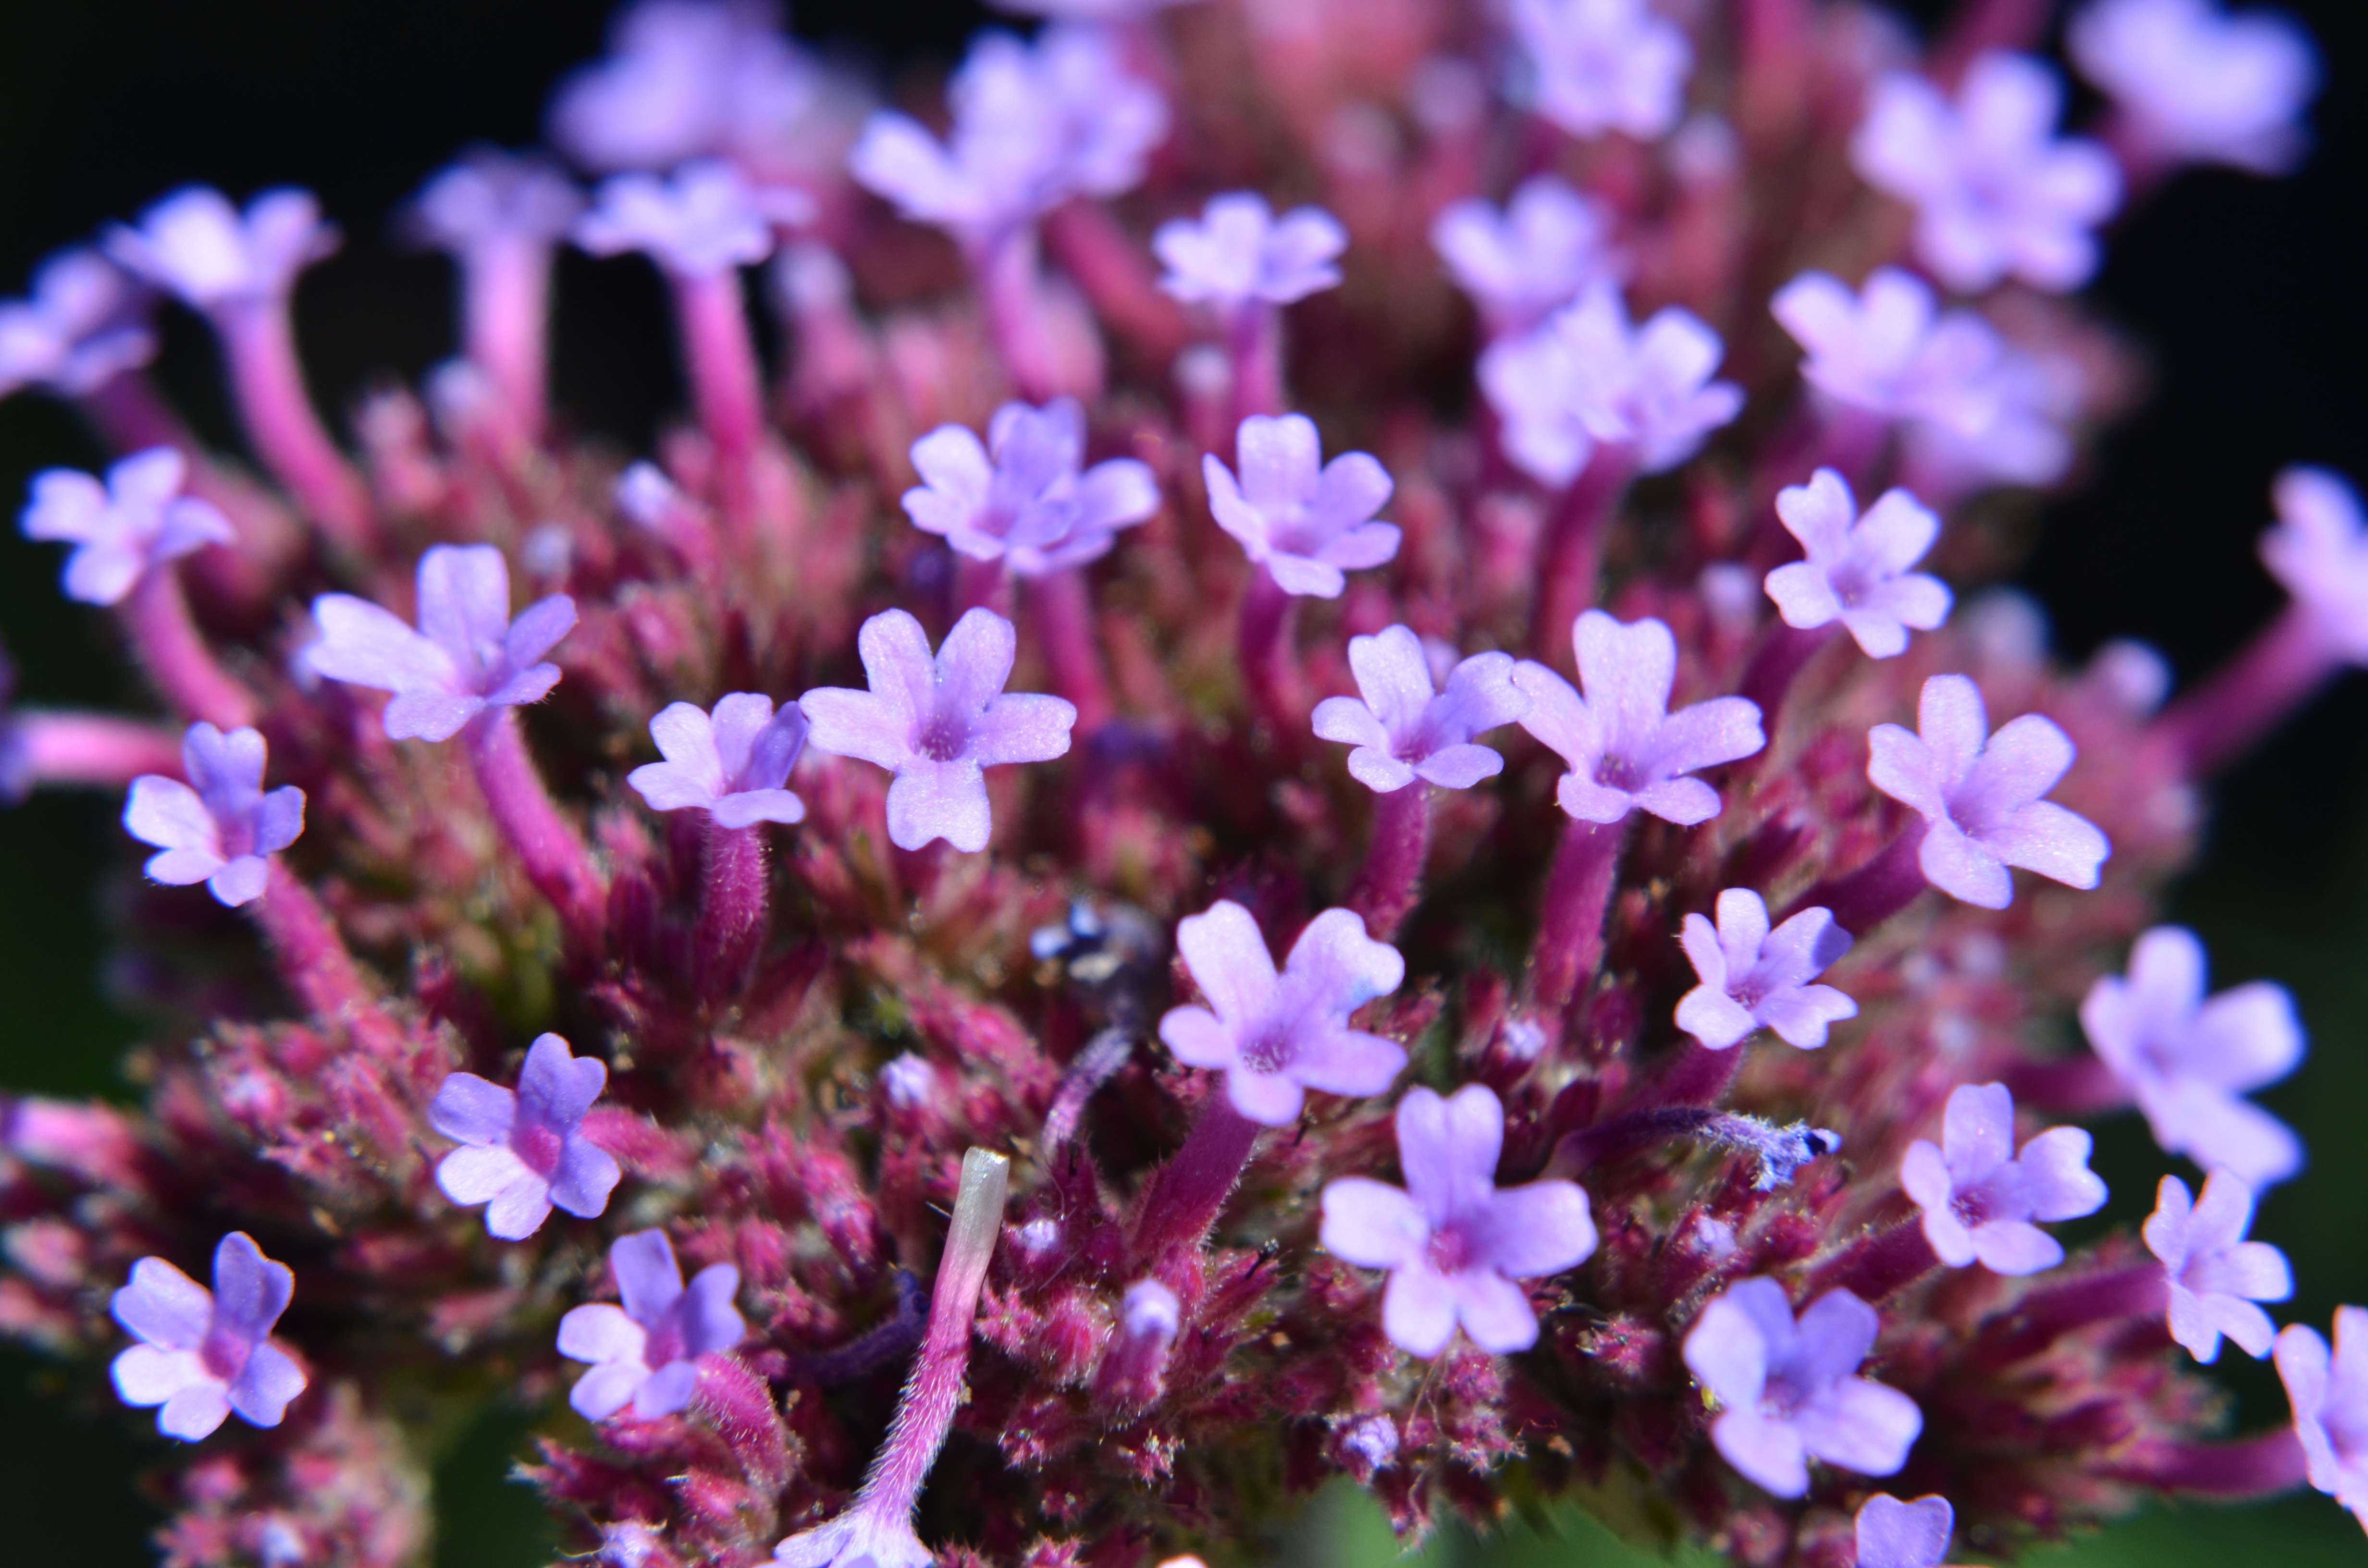
blossom, plant, flower, purple, petal, herb, macro, botany, flora, lavender, wildflower, beautiful, simple, macro photography, flowering plant, annual plant, land plant, english lavender, breckland thyme